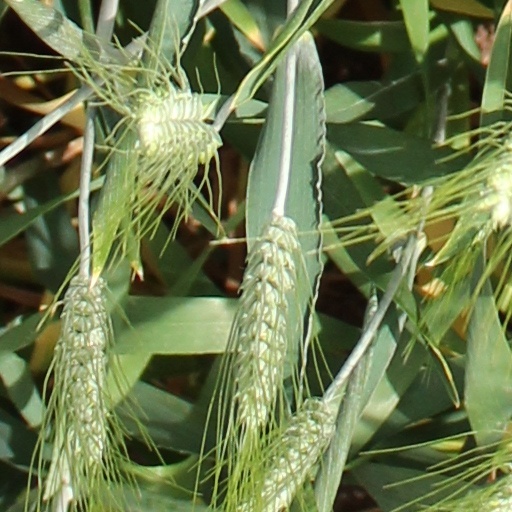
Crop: wheat